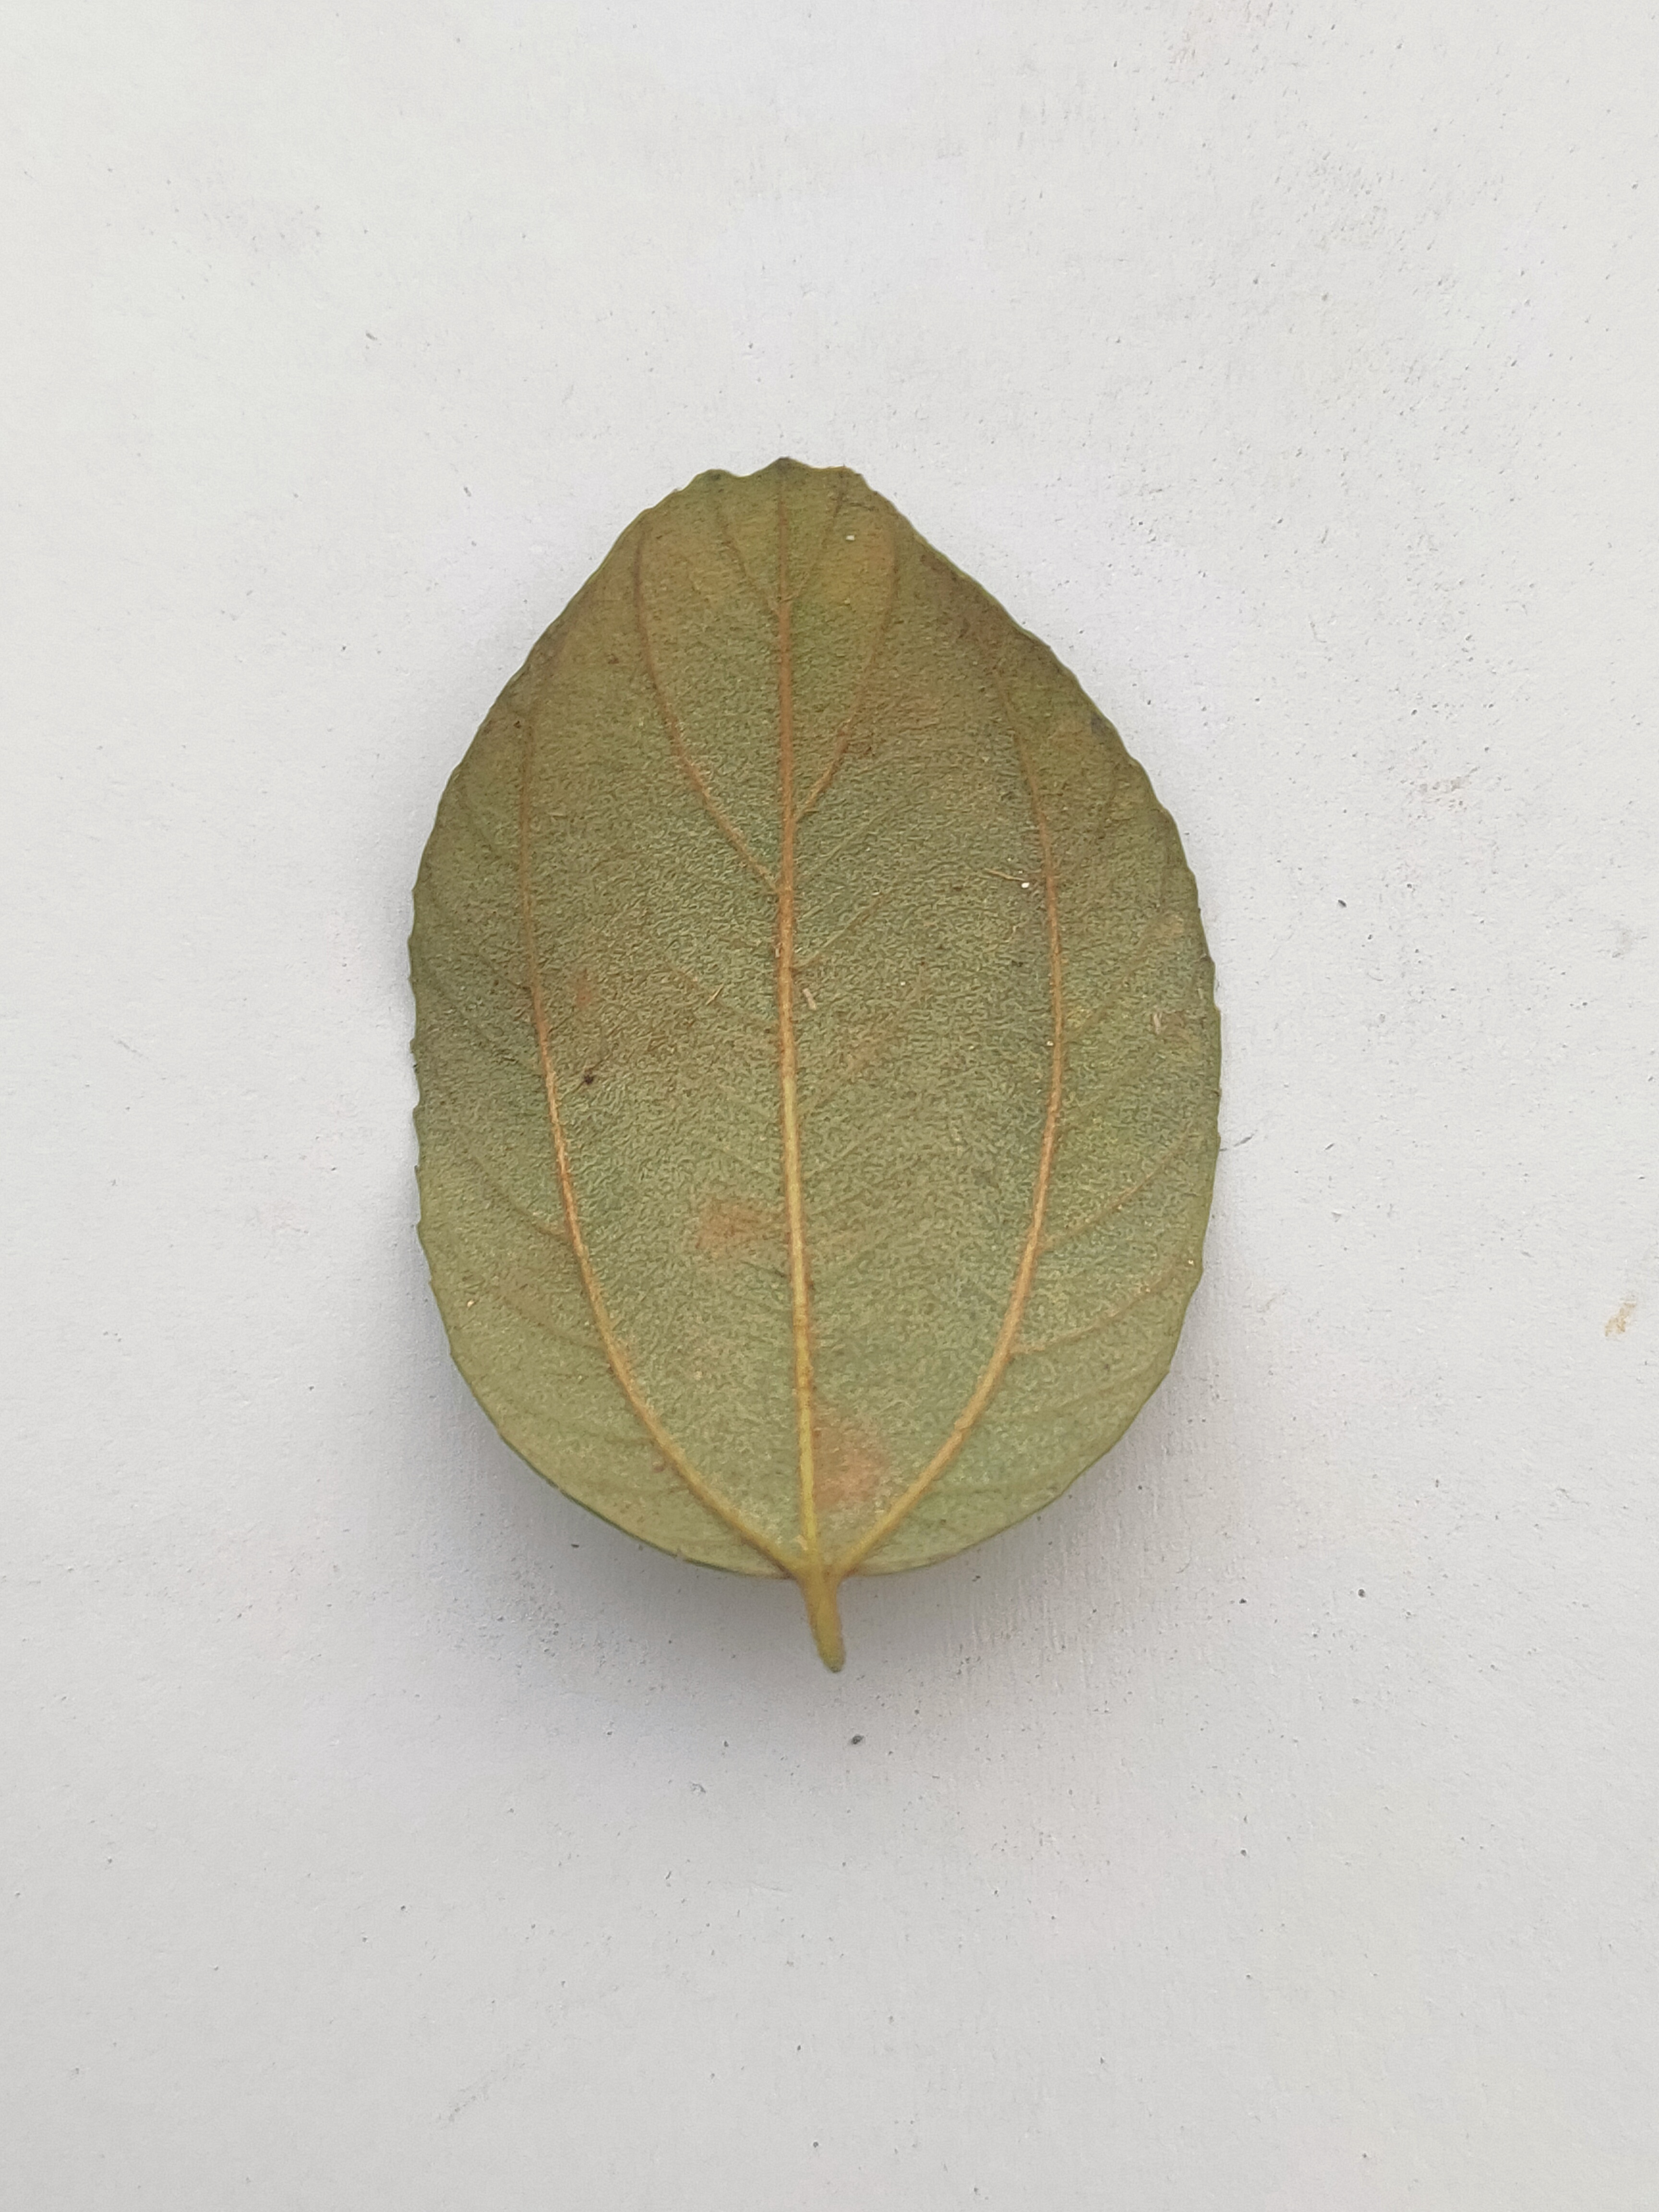
Leaf variety: Plum